MTA (app)

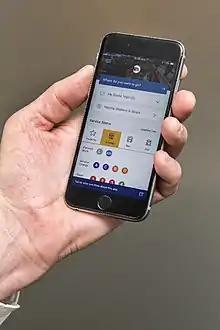
The MYmta user interface at beta launch

MTA is a mobile application-based passenger information display system developed by the Metropolitan Transportation Authority (MTA) of New York City, formerly known as MYmta until 2024. A beta version of the app was launched on July 2, 2018. While other applications exist which serve similar functions, the MTA app is an all-in-one source for data provided directly by the MTA.